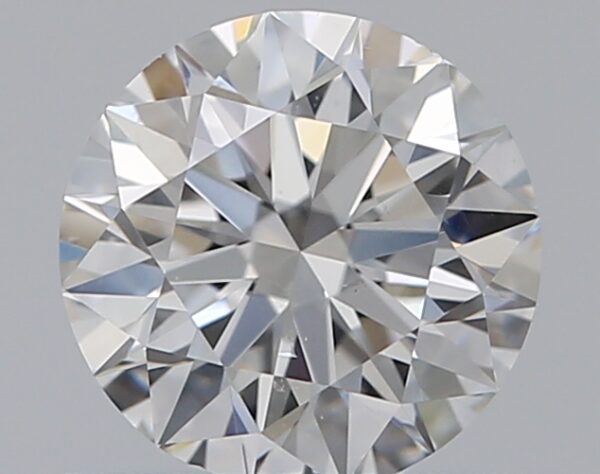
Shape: round
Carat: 0.72
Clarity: VS2
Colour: E
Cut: EX
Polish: EX
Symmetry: EX
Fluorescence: N
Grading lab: GIA
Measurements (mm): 5.73 x 5.76 x 3.55